Operation Shah Euphrates

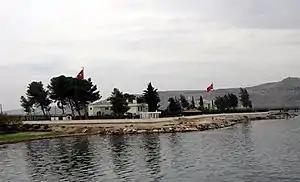
View of the Tomb of Suleyman Shah

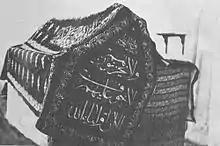
The tomb in 1921.

Operation Shah Euphrates was an operation by the Turkish military to relocate the tomb of Suleyman Shah in Syria conducted on 21/22 February 2015. The tomb, which was positioned inside Turkey's only foreign enclave, had been surrounded by self-proclaimed Islamic State of Iraq and Syria (ISIS) forces for over 4 months. Due to the presence of ISIS, the exclaves garrison was recently raised from eleven Turkish soldiers to thirty eight.